Qahar

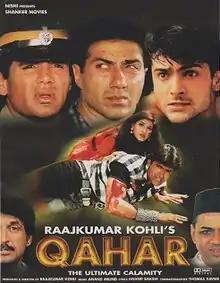

Qahar (dominant) is a 1997 Indian Hindi-language action film directed and produced by Rajkumar Kohli. It stars Sunny Deol, Suniel Shetty, Armaan Kohli, Sonali Bendre, Rambha and Deepti Bhatnagar in pivotal roles.